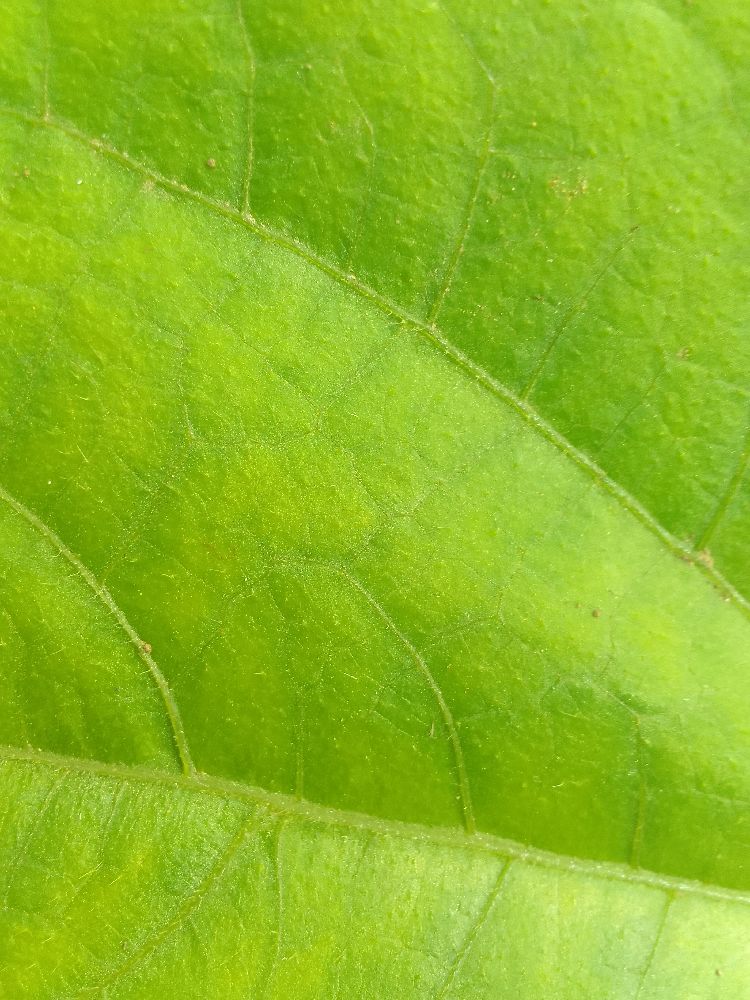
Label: healthy